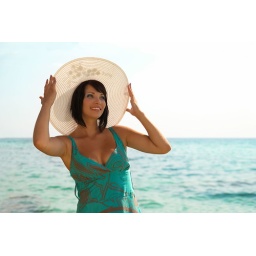
Smiling young woman in the white hat